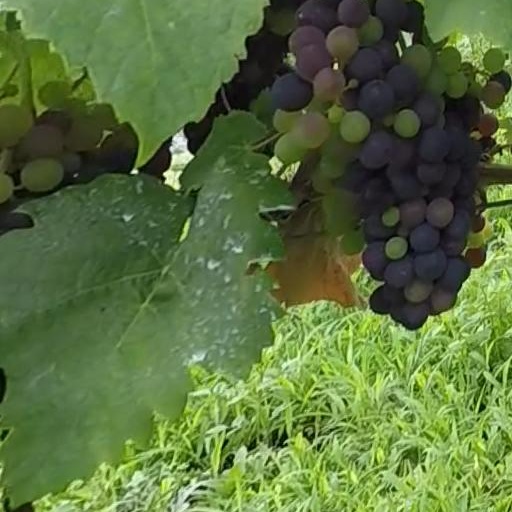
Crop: grape